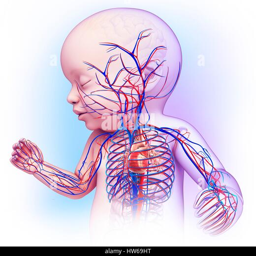
illustration of a baby 's cardiovascular system